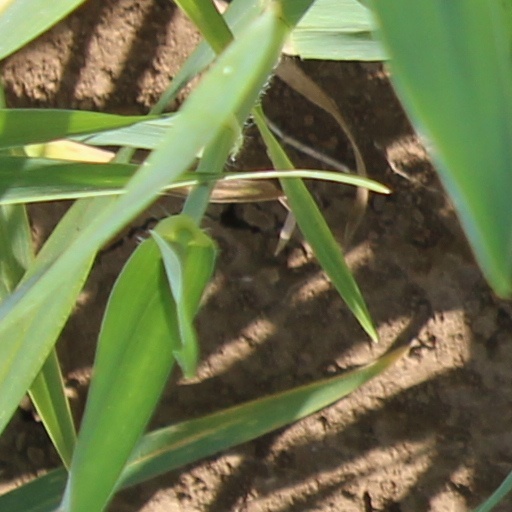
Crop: wheat